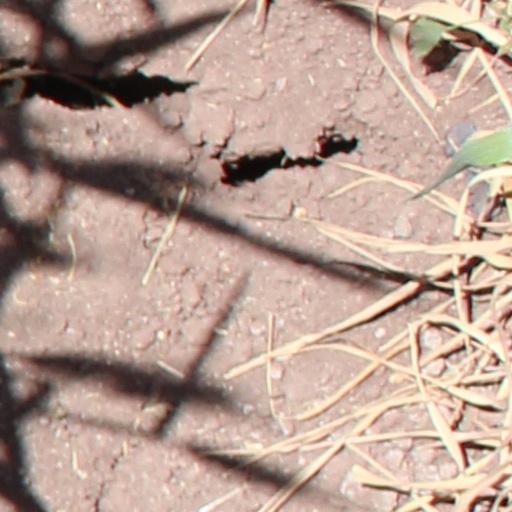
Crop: wheat